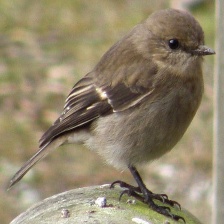
Species: DUSKY ROBIN
Scientific name: MELANODRYAS VITTATA
ImageNet parent category: robin